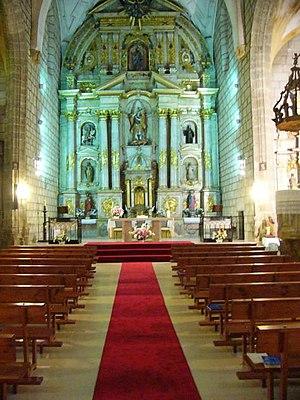
Villalbarba est une commune de la province de Valladolid dans la communauté autonome de Castille-et-León en Espagne.